Garden sunbird

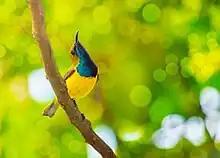
Male (subspecies "jugularis"), showing its iridescent throat

The garden sunbird is in size; males weigh and females . The male in its nominate ("jugularis") form displays an olive hue on its upper body, featuring black wing feathers with green edges and a black tail adorned with white tips. The areas around its eyes (lores), neck, chin, throat, and breast are dark and iridescent, accompanied by yellow pectoral tufts. The lower portion of the bird is dark yellow, sometimes with a brown band encircling the gorget area. The iris is dark brown, while its bill and legs are black. Non-breeding males often have the glossy black coloration limited to the central throat stripe, which may represent juvenile birds transitioning to their adult plumage.